Putney Wharf Tower

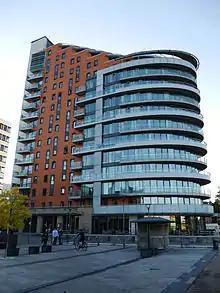
Putney Wharf Tower

Putney Wharf Tower is a tall apartment building at Putney Wharf, Putney, London SW15 2JX, on the river Thames, close to Putney Bridge.